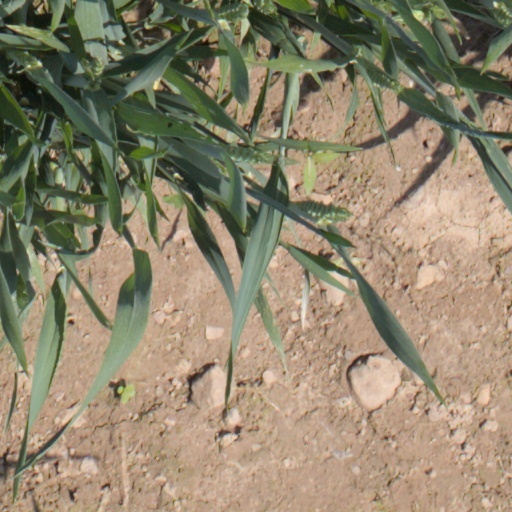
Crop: wheat